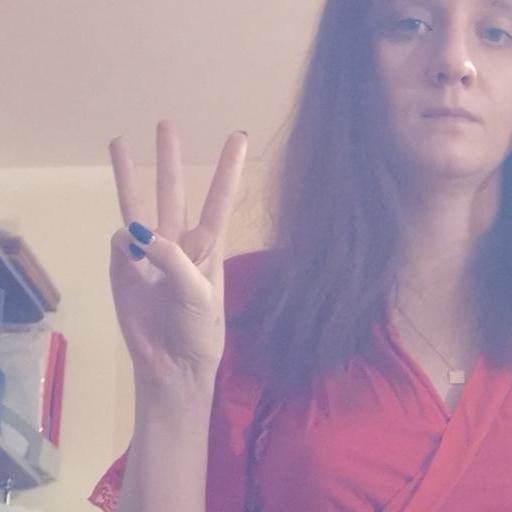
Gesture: three